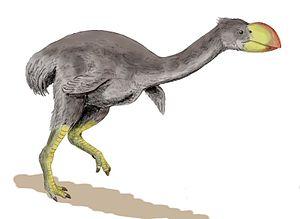
Les Dromornithidae formaient une famille de gros oiseaux de la mégafaune australienne, non volants et ayant vécu à l'Oligocène et au Pléistocène. Longtemps classés parmi les Struthioniformes, ils sont désormais placés parmi les Anseriformes.
Dromornis est un genre d'oiseaux préhistoriques de la famille éteinte des Dromornithidae. Ce genre est constitué de trois espèces, Dromornis stirtoni, Dromornis australis et Dromornis murrayi.